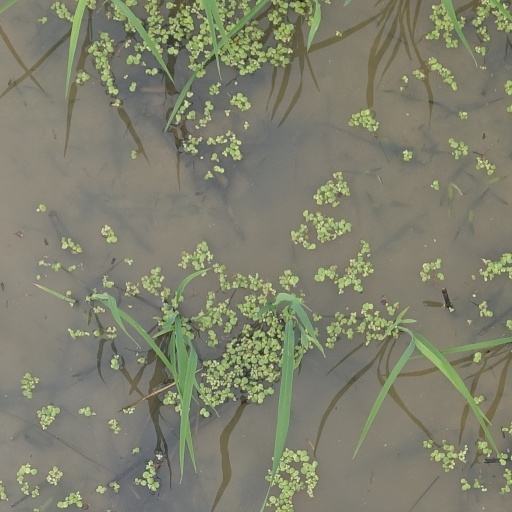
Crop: rice